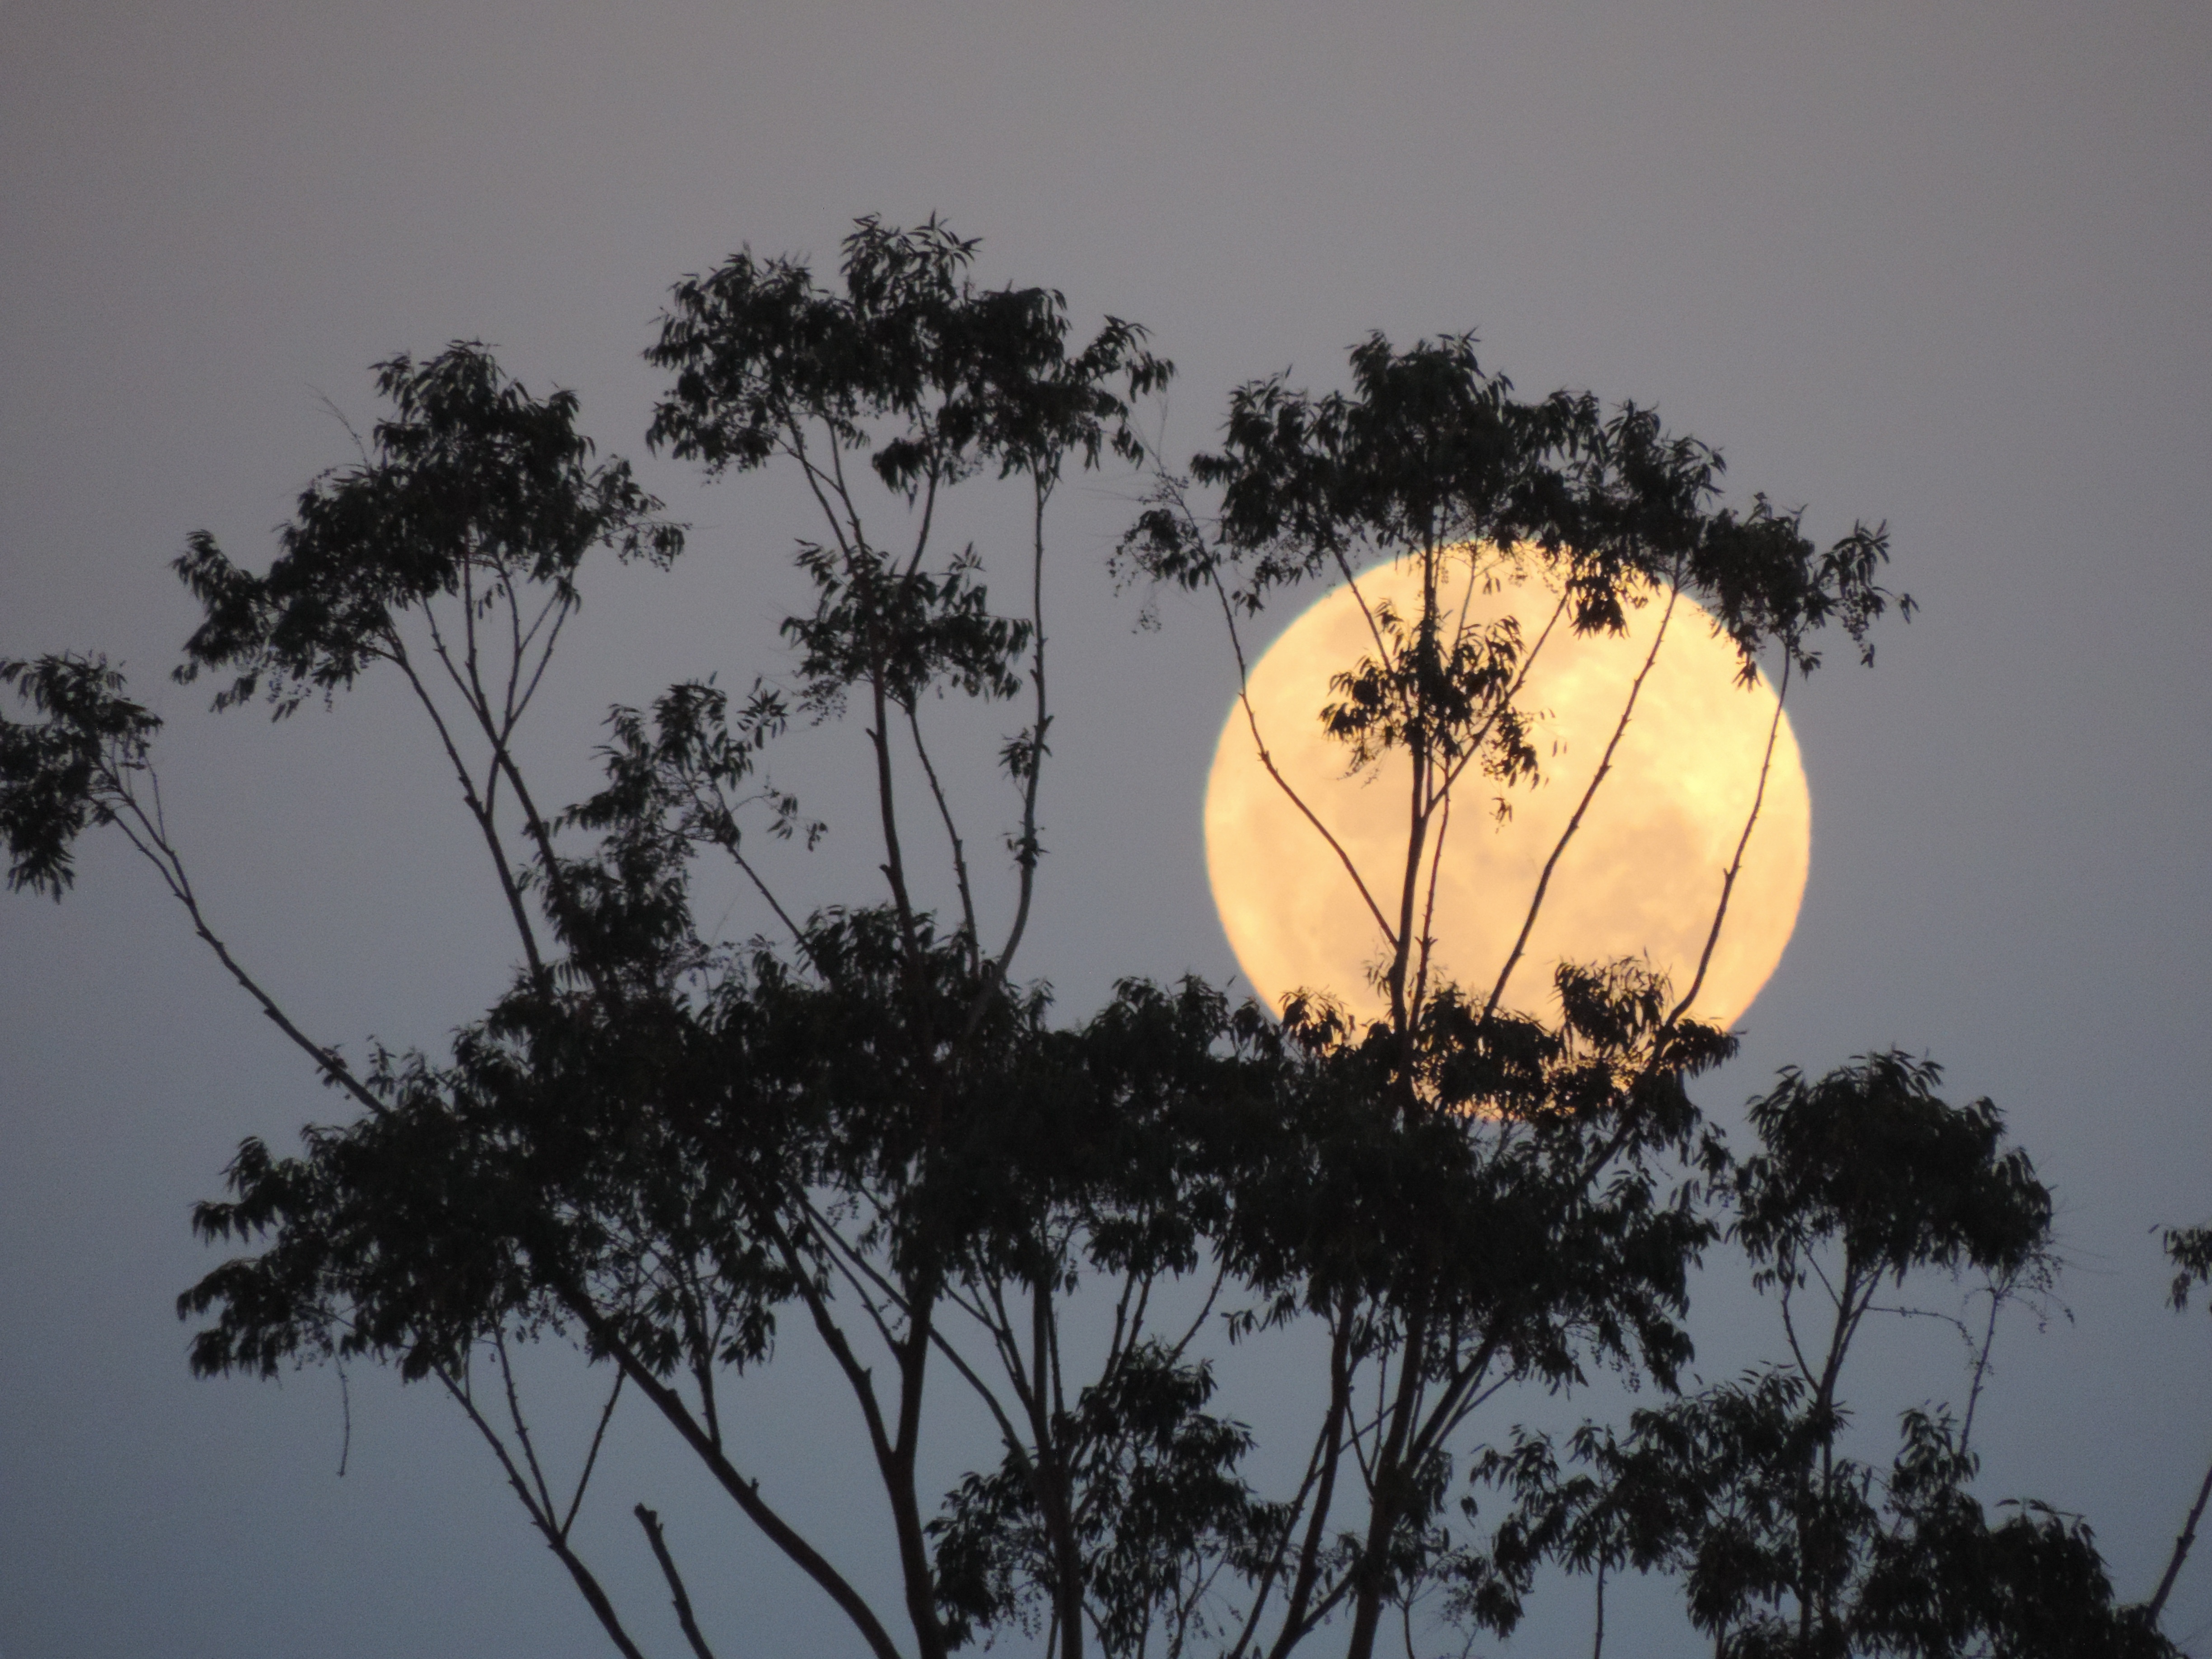
tree, nature, branch, silhouette, cloud, plant, sky, sun, sunset, sunlight, morning, leaf, flower, wind, dusk, evening, australia, lunar, supermoon, atmospheric phenomenon, woody plant, arecales